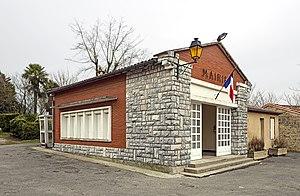
Mascarville est une commune française située dans le département de la Haute-Garonne, en région Occitanie.